Walt Mason

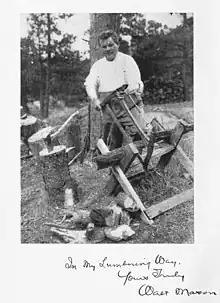

According to Adams, some editors in other parts of the country objected to the "Kansas" in the column's title, so it was renamed that same year to just "Uncle Walt, Poet and Philosopher", or "Uncle Walt On..." whatever the subject matter of the poem was. Not until October 1914 did the column become "Rippling Rhymes", after the title of Mason's fifth published book.